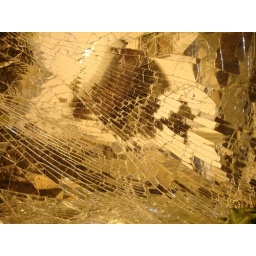
Broken mirror by my house